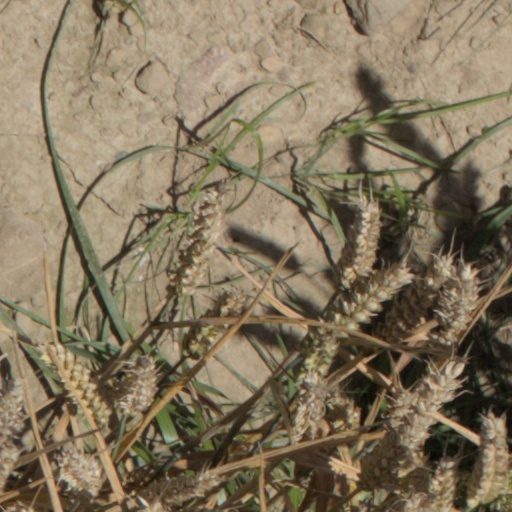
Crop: wheat